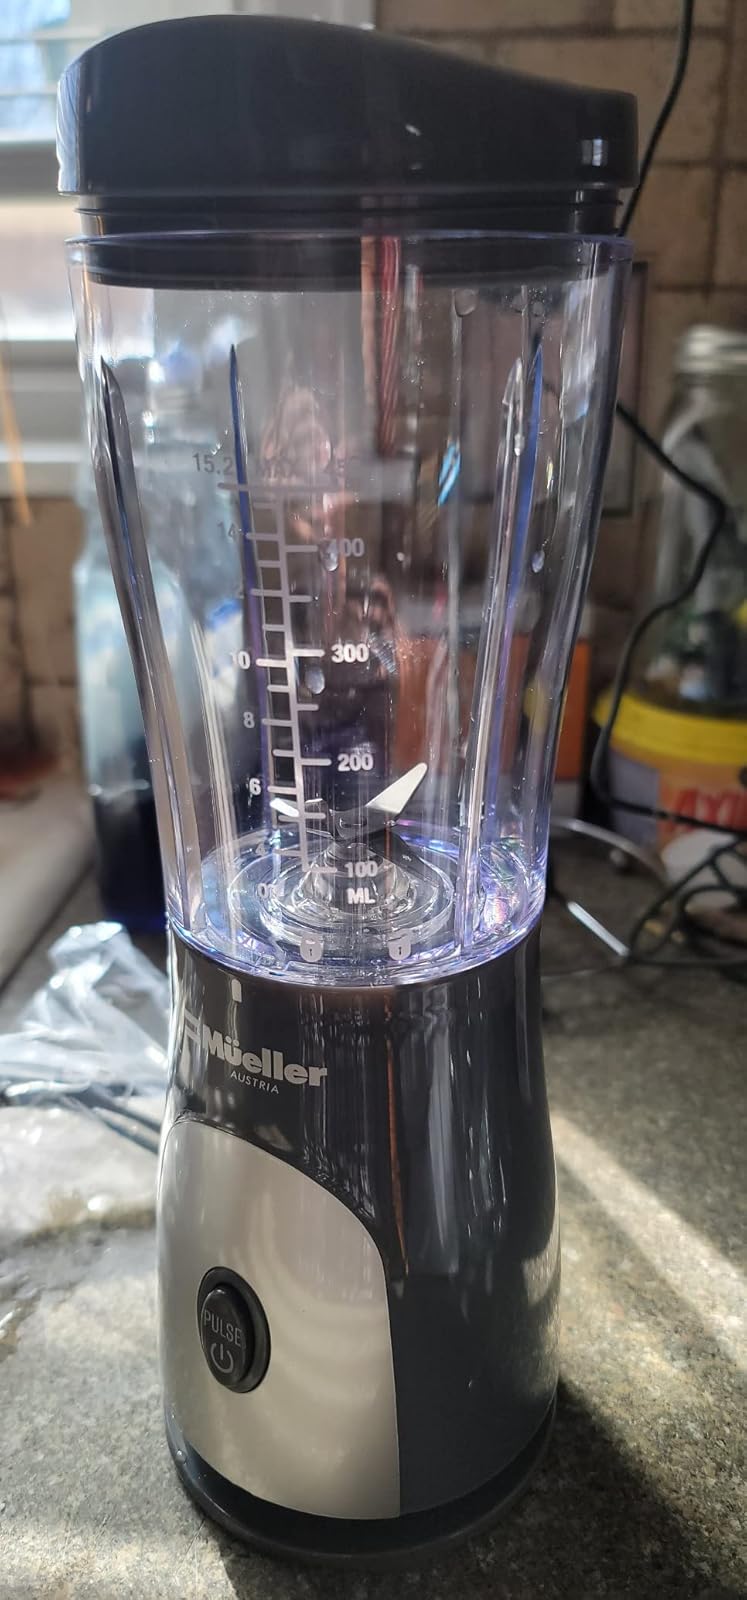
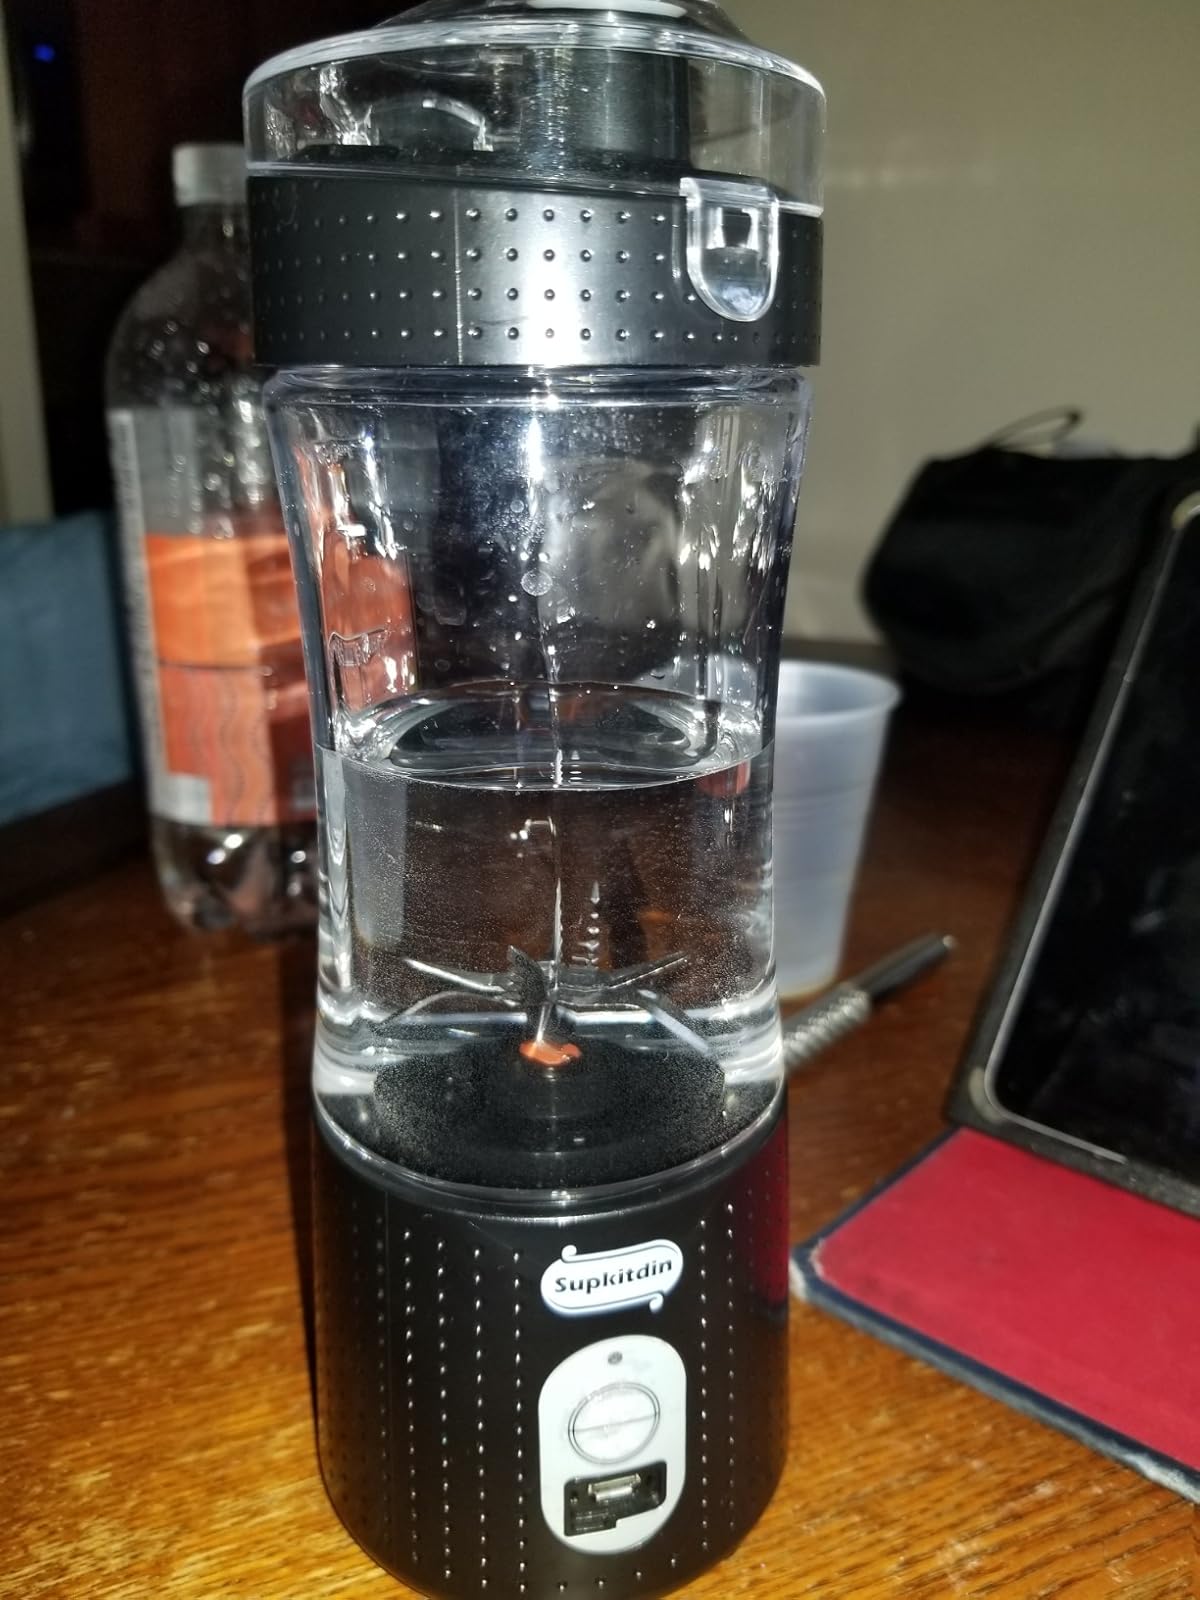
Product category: items_blender
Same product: no